1991 Tour de France

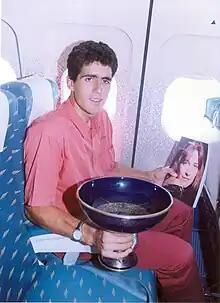
A man sitting in a blue seat, holding a trophy and a magazine

The Tour entered the Pyrenees in the twelfth stage. A group escaped with some strong outsiders: Luc Leblanc, Charly Mottet and Pascal Richard. LeMond was unable to organise the chase, so the group stayed away until the finish. Mottet won the stage, and Leblanc became the new leader in the general classification, with LeMond now in second place.